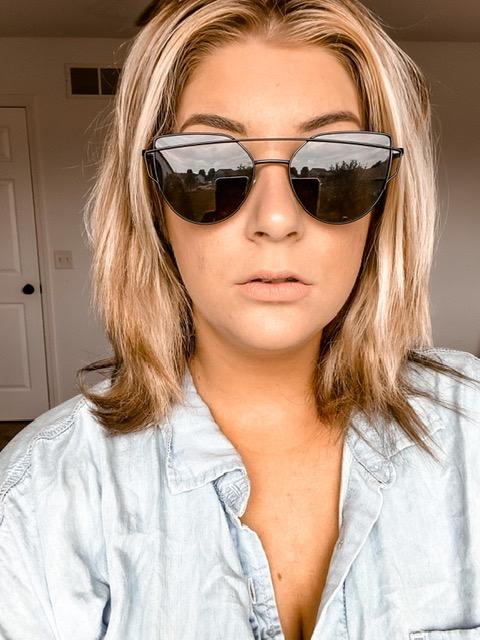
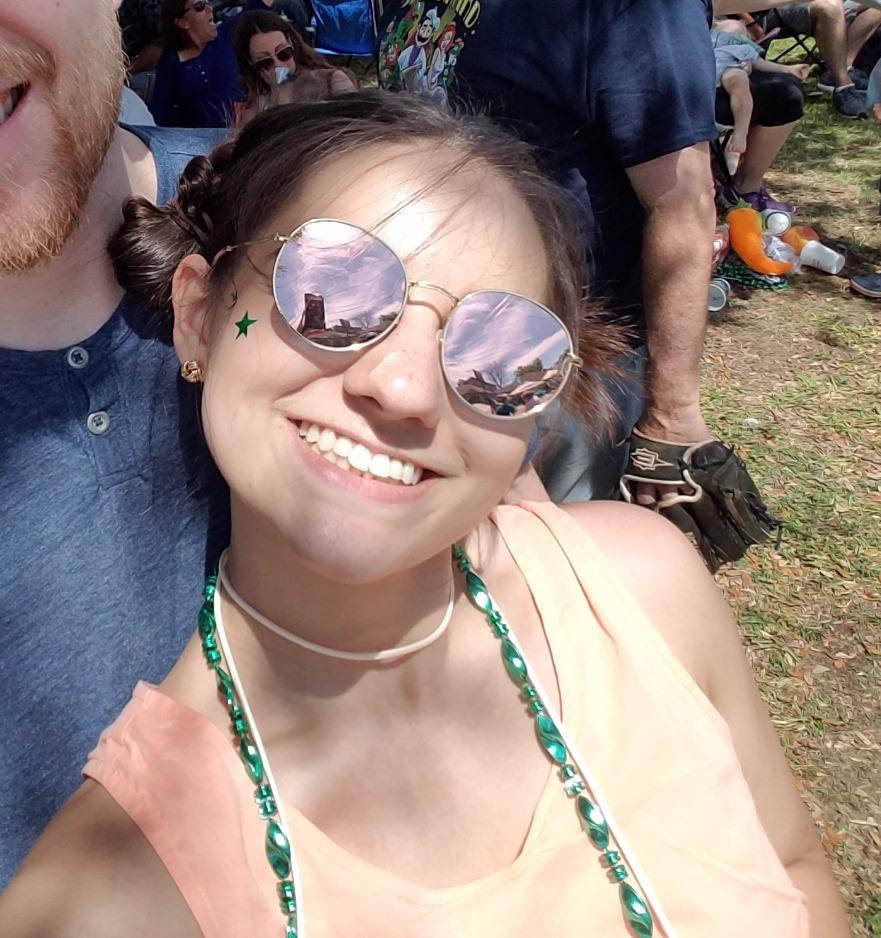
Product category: accessories_sunglasses
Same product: no